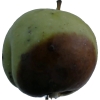
Label: Apple 12